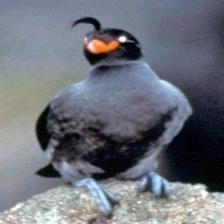
Species: CRESTED AUKLET
Scientific name: AETHIA CRISTATELLA